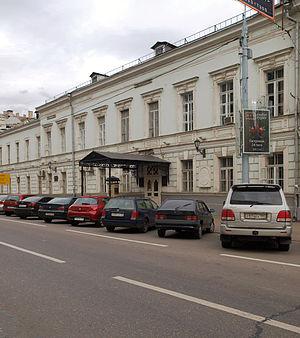
L'École supérieure d'art dramatique Mikhaïl Chtchepkine est une école d'art dramatique associée au Théâtre académique d'État Maly à Moscou. L'établissement a été fondé en 1809 par un décret du tsar Alexandre Iᵉʳ.